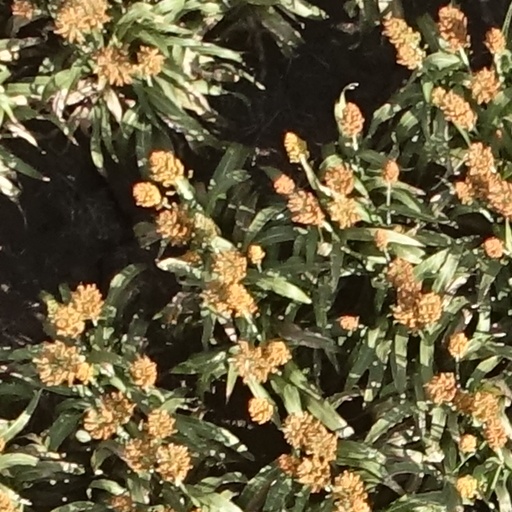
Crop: sorghum